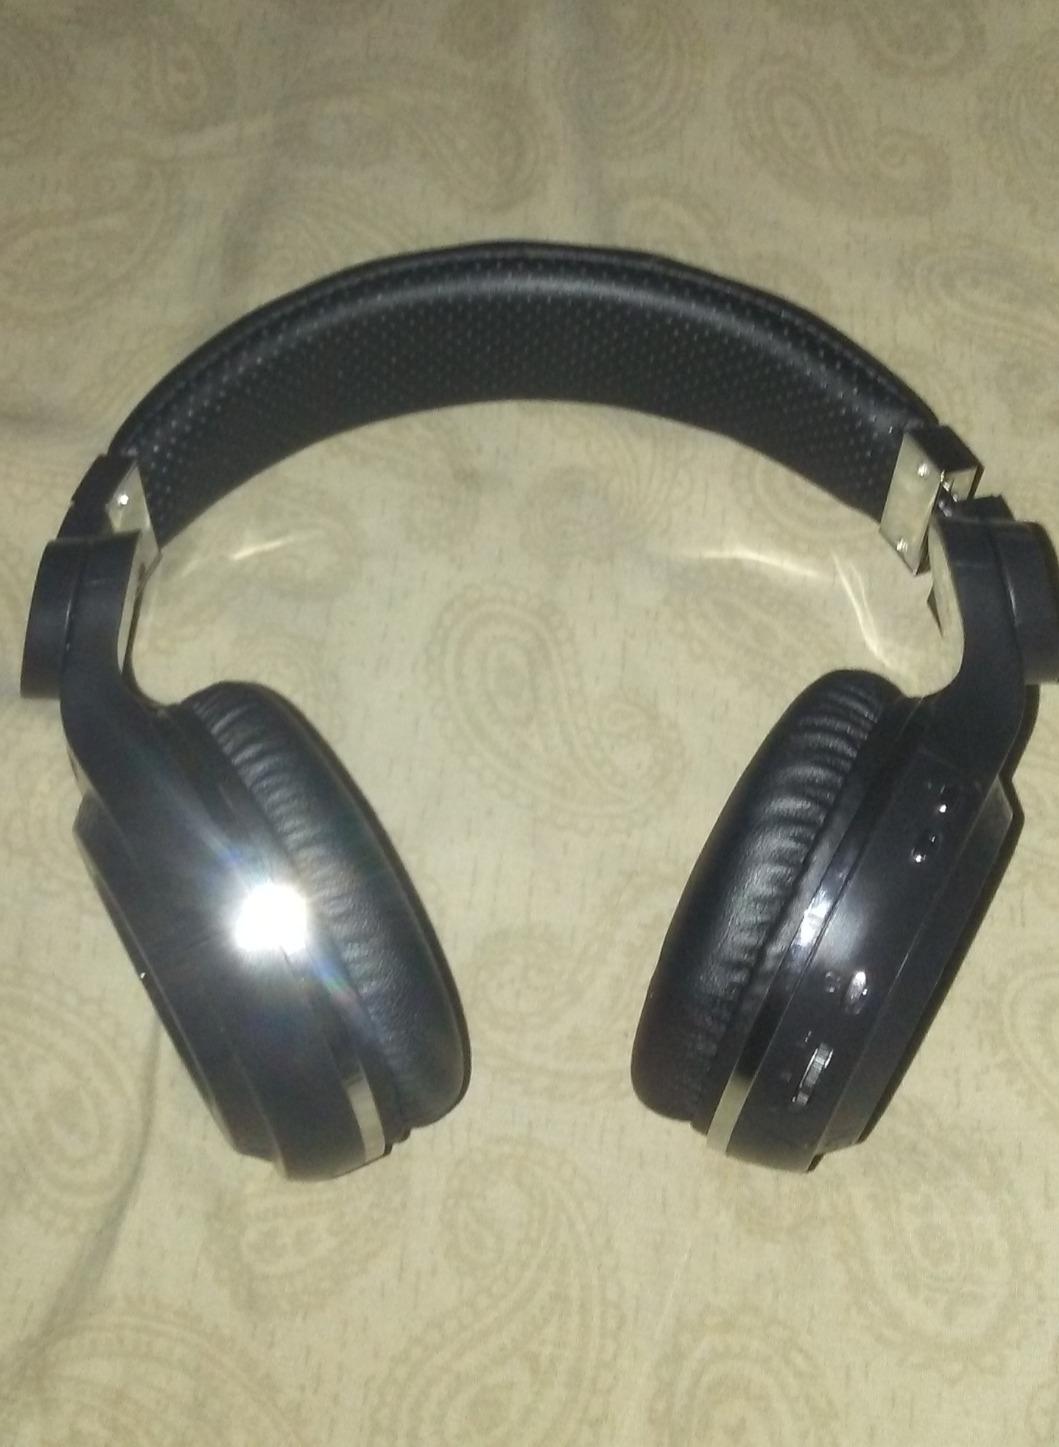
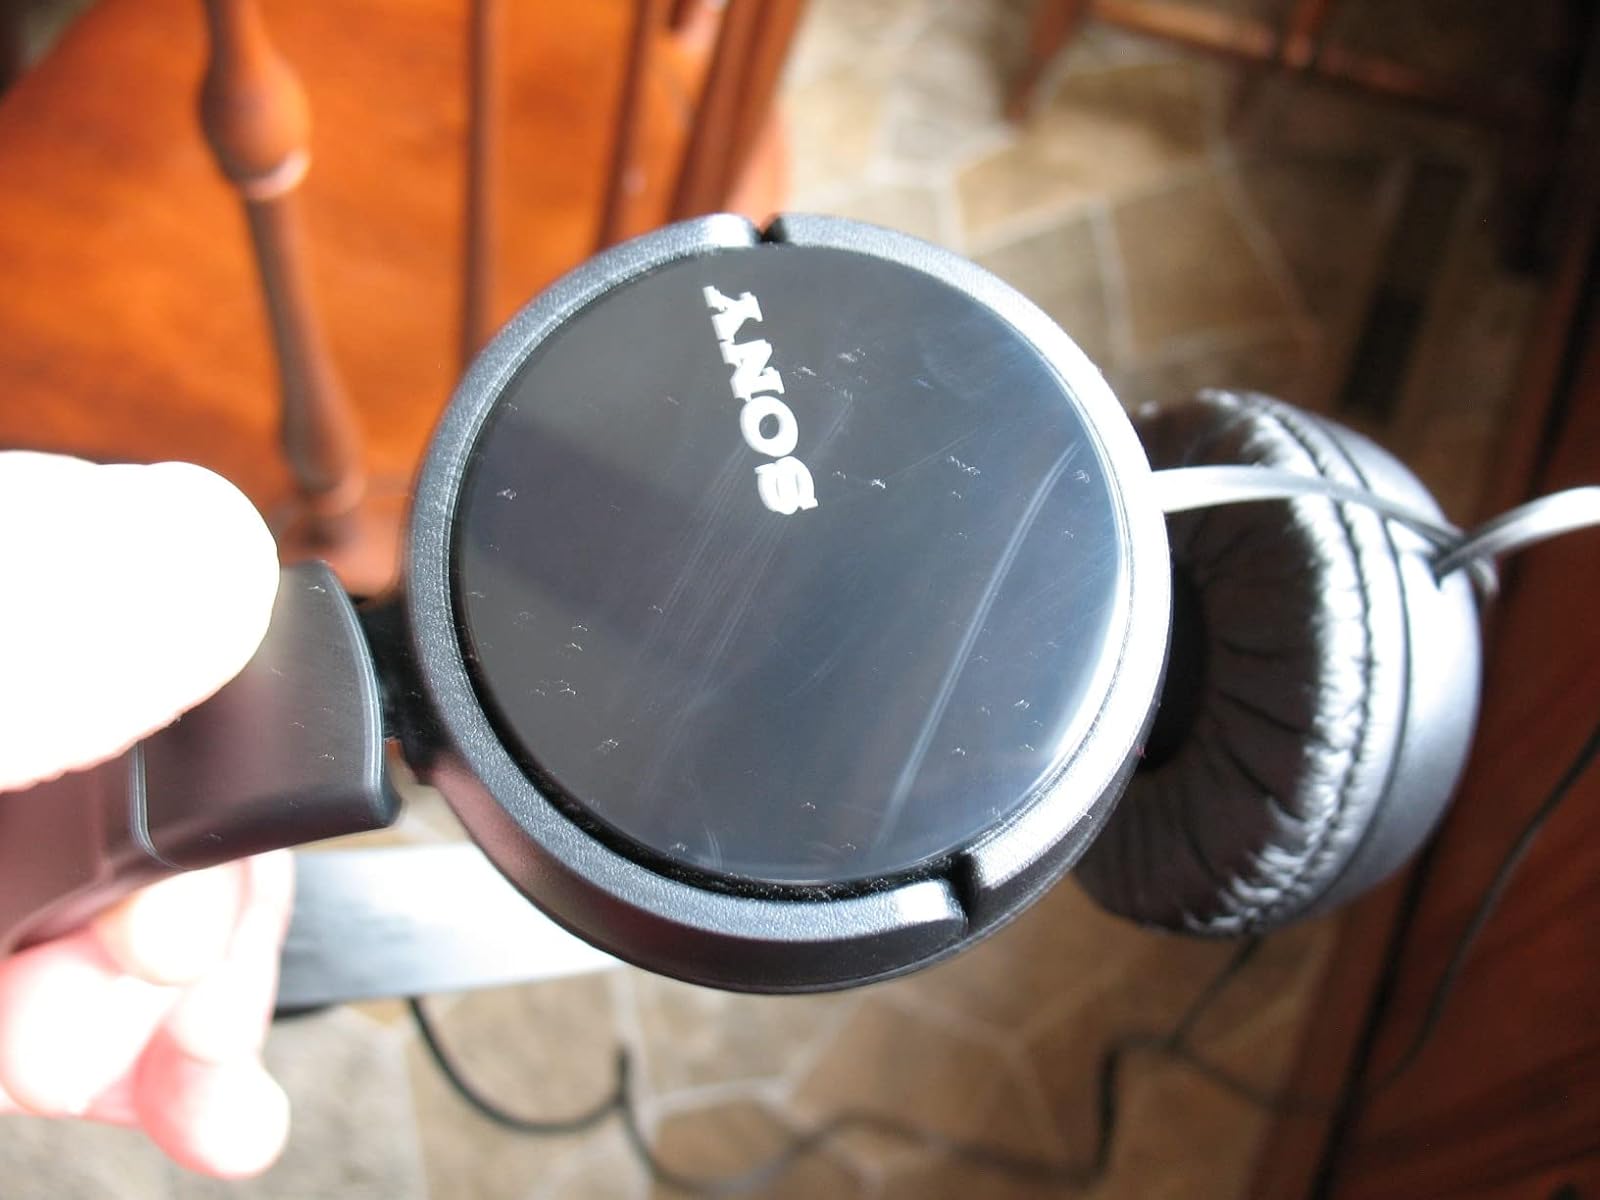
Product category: headphones
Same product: no